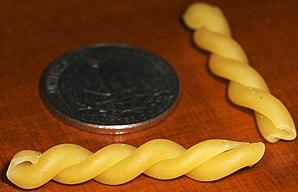
Pâtes gemelli non cuites avec une pièce de monnaie américaine. Italiano: Gemelli non cotto.
Les pâtes alimentaires se distinguent par leur forme et par leur composition. Elles peuvent être faites exclusivement de farine de blé, mais aussi avec ajout d'œufs, selon les traditions et les régions. Chacune est souvent associée à une préparation en particulier, selon son temps de cuisson, sa consistance, sa capacité à retenir la sauce, et la facilité avec laquelle on peut la manger. La sauce à l'amatriciana, par exemple, ne se mange pas avec des pâtes cheveux d'ange, mais avec des bucatini.